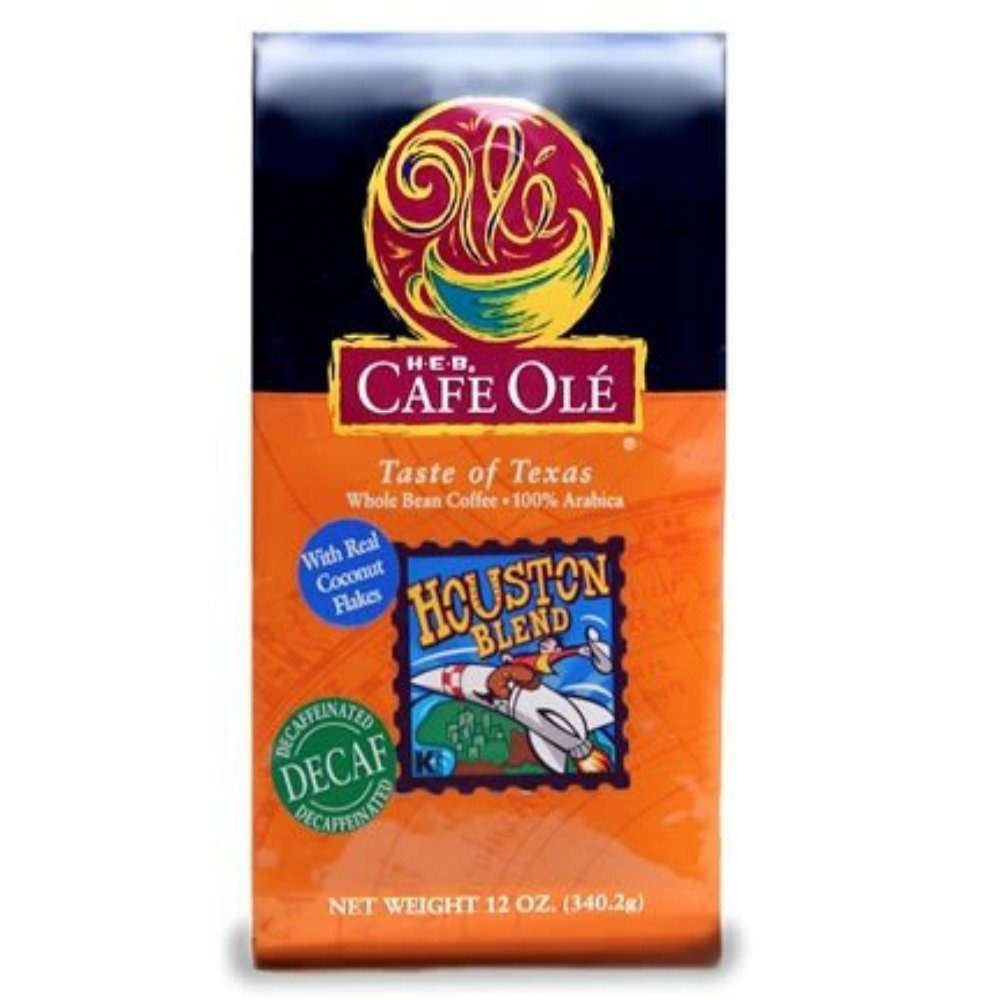
Item Name: HEB Cafe Ole Houston Blend Decaf Medium Roast Whole Bean Coffee - 3 Pack
Bullet Point 1: Pack of 3
Bullet Point 2: 12 ounce Decaf Ground Coffee
Bullet Point 3: Houston Blend
Product Description: H-E-B Café Olé Houston Blend is medium-bodied with pecan praline flavor and real coconut flakes. Savor by itself or with your favorite desserts, pastries, breads, and more for a delectable experience anytime. About Café Ole Taste of Texas Flavored Coffees: Our Cafe Olé Taste of Texas Flavored Coffees are our signature series, honoring the various regions of our wonderfully vast and proud state. Our Flavored Coffees are tailored to our customers' preferred tastes and aromas! Delight in each specialized flavor, and enjoy trying them all. Cafe Olé, a commitment to superior quality since 1997. About Café Ole: We begin with high quality Arabica beans harvested from legendary coffee-growing regions throughout the world. They are then roasted with precision and care to bring the artisan difference to your home. Cafe Olé offers an entire line of gourmet coffee for all of our treasured enthusiasts - find your perfect cup. Whether they are made in Texas, take on a familiar Texas shape or are inspired by local tastes, Totally Texas products remind us of everything we love about the Lone Star State. Totally Texas
Value: 3.0
Unit: Count

Price: 38.96